Laurent Halleux fund

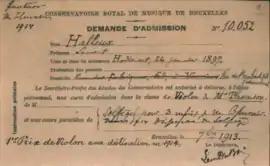
Student card of L. Halleux at the "Royal Conservatory of Brussels"

After having obtained the coveted Prix Vieuxtemps in 1912, Laurent Halleux (1897-1964), born in the Belgian city of Verviers where he studies at the local Conservatory, concludes his educational journey at the Royal Conservatory of Brussels with César Thomson and obtains the first violin prize in 1914. From 1912 onwards, aged only fifteen, he plays the second violin with his fellow students Alphonse Onnou, Germain Prévost and Fernand Quinet in the Pro Arte Quartet, that will receive, in 1932, thanks to its international popularity, the title of « Quartet to the Belgian Court ». Renowned for the interpretation of modernist and avant-garde works including those of Stravinsky, Milhaud, Honegger or Martinů, the quartet is also impassioned with the classic repertoire.